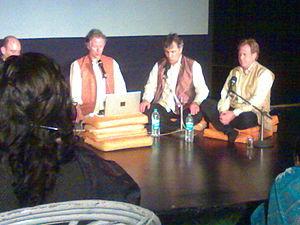
David Hykes est un musicien américain. Il est chanteur, compositeur, auteur et professeur de méditation. Il est connu pour avoir popularisé le chant harmonique après avoir étudié les chants mongols et tibétains.